Frans Balthazar Solvyns

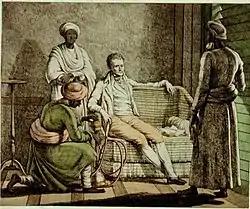
"Self-portrait"

Frans Balthazar Solvyns or François Balt(h)azar(d) (6 July 1760 – 10 October 1824) was a Flemish marine painter, printmaker and ethnographer. While living and working in India from 1791 to 1803, he made many drawings of the manners and customs of the Indians, especially of Calcutta, which he later etched and published. He is, along with Thomas Daniell, considered one of the early pioneers in the field of print-making in India.